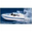
Label: ship